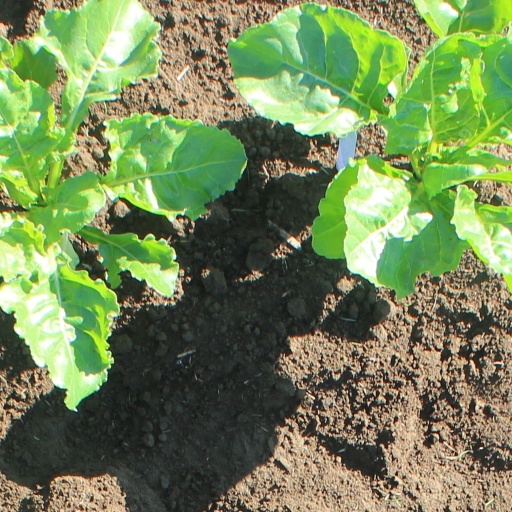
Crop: sugar beet